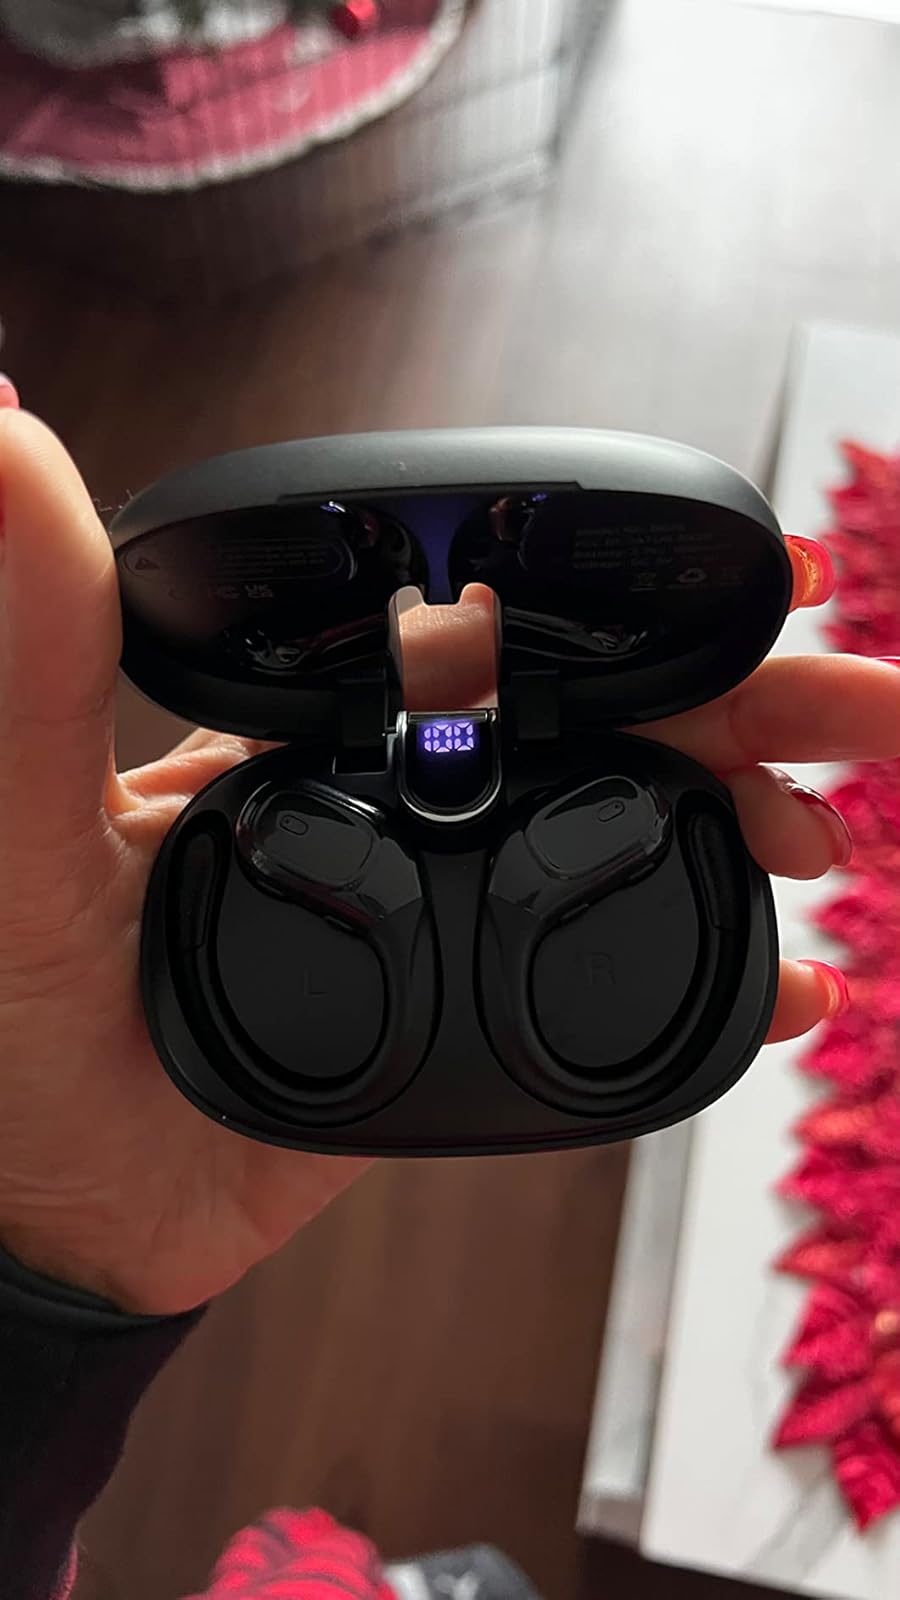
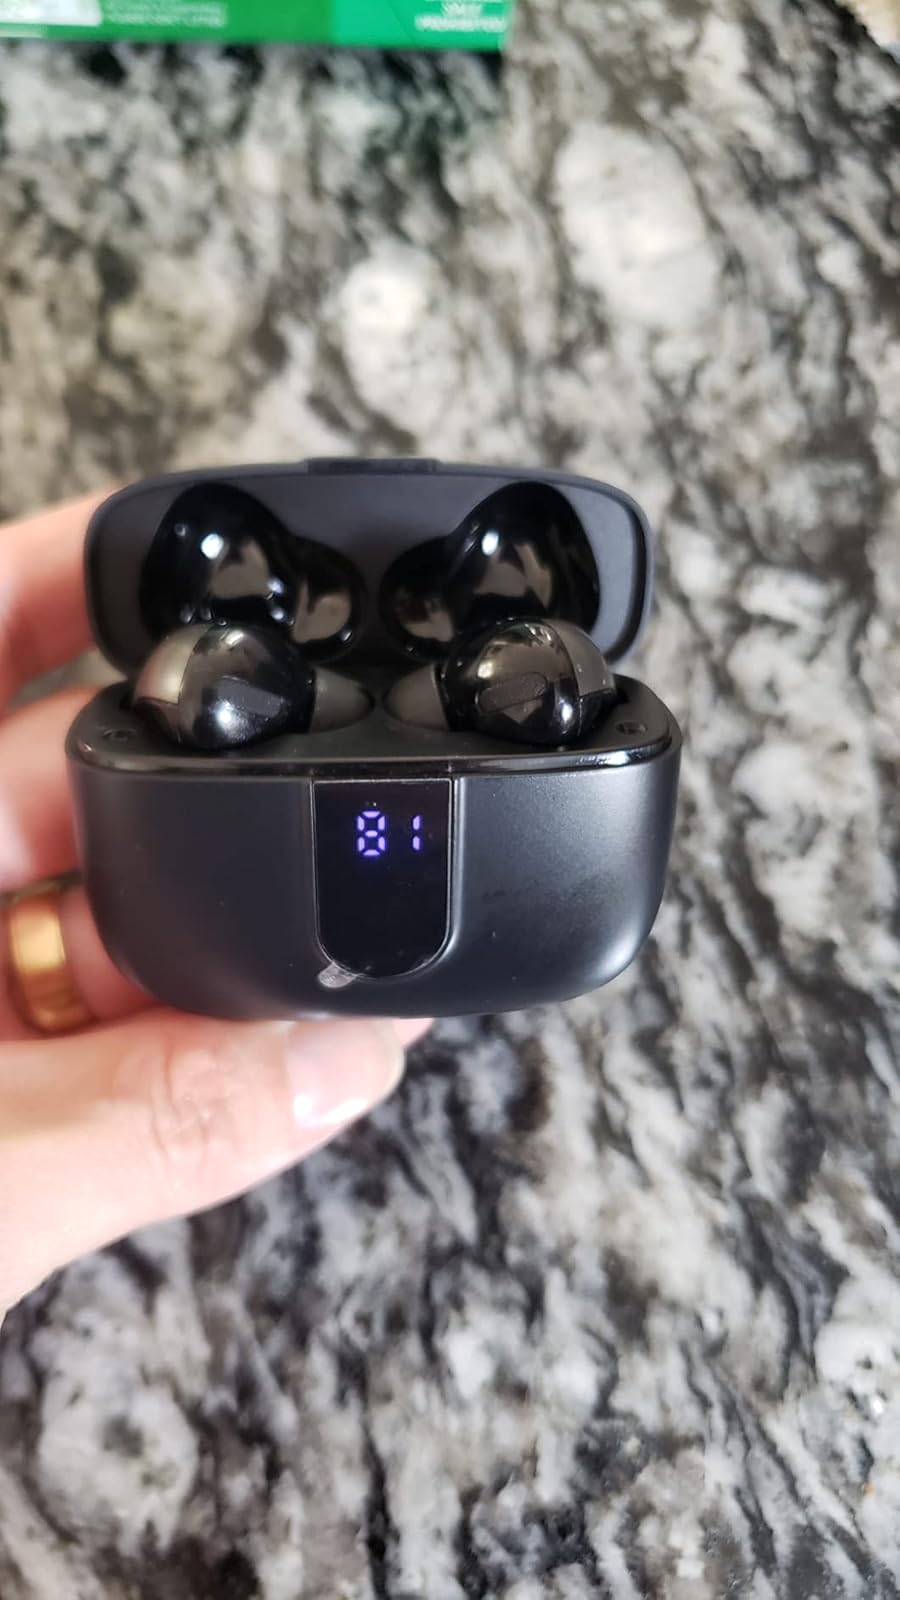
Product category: earbuds
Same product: no